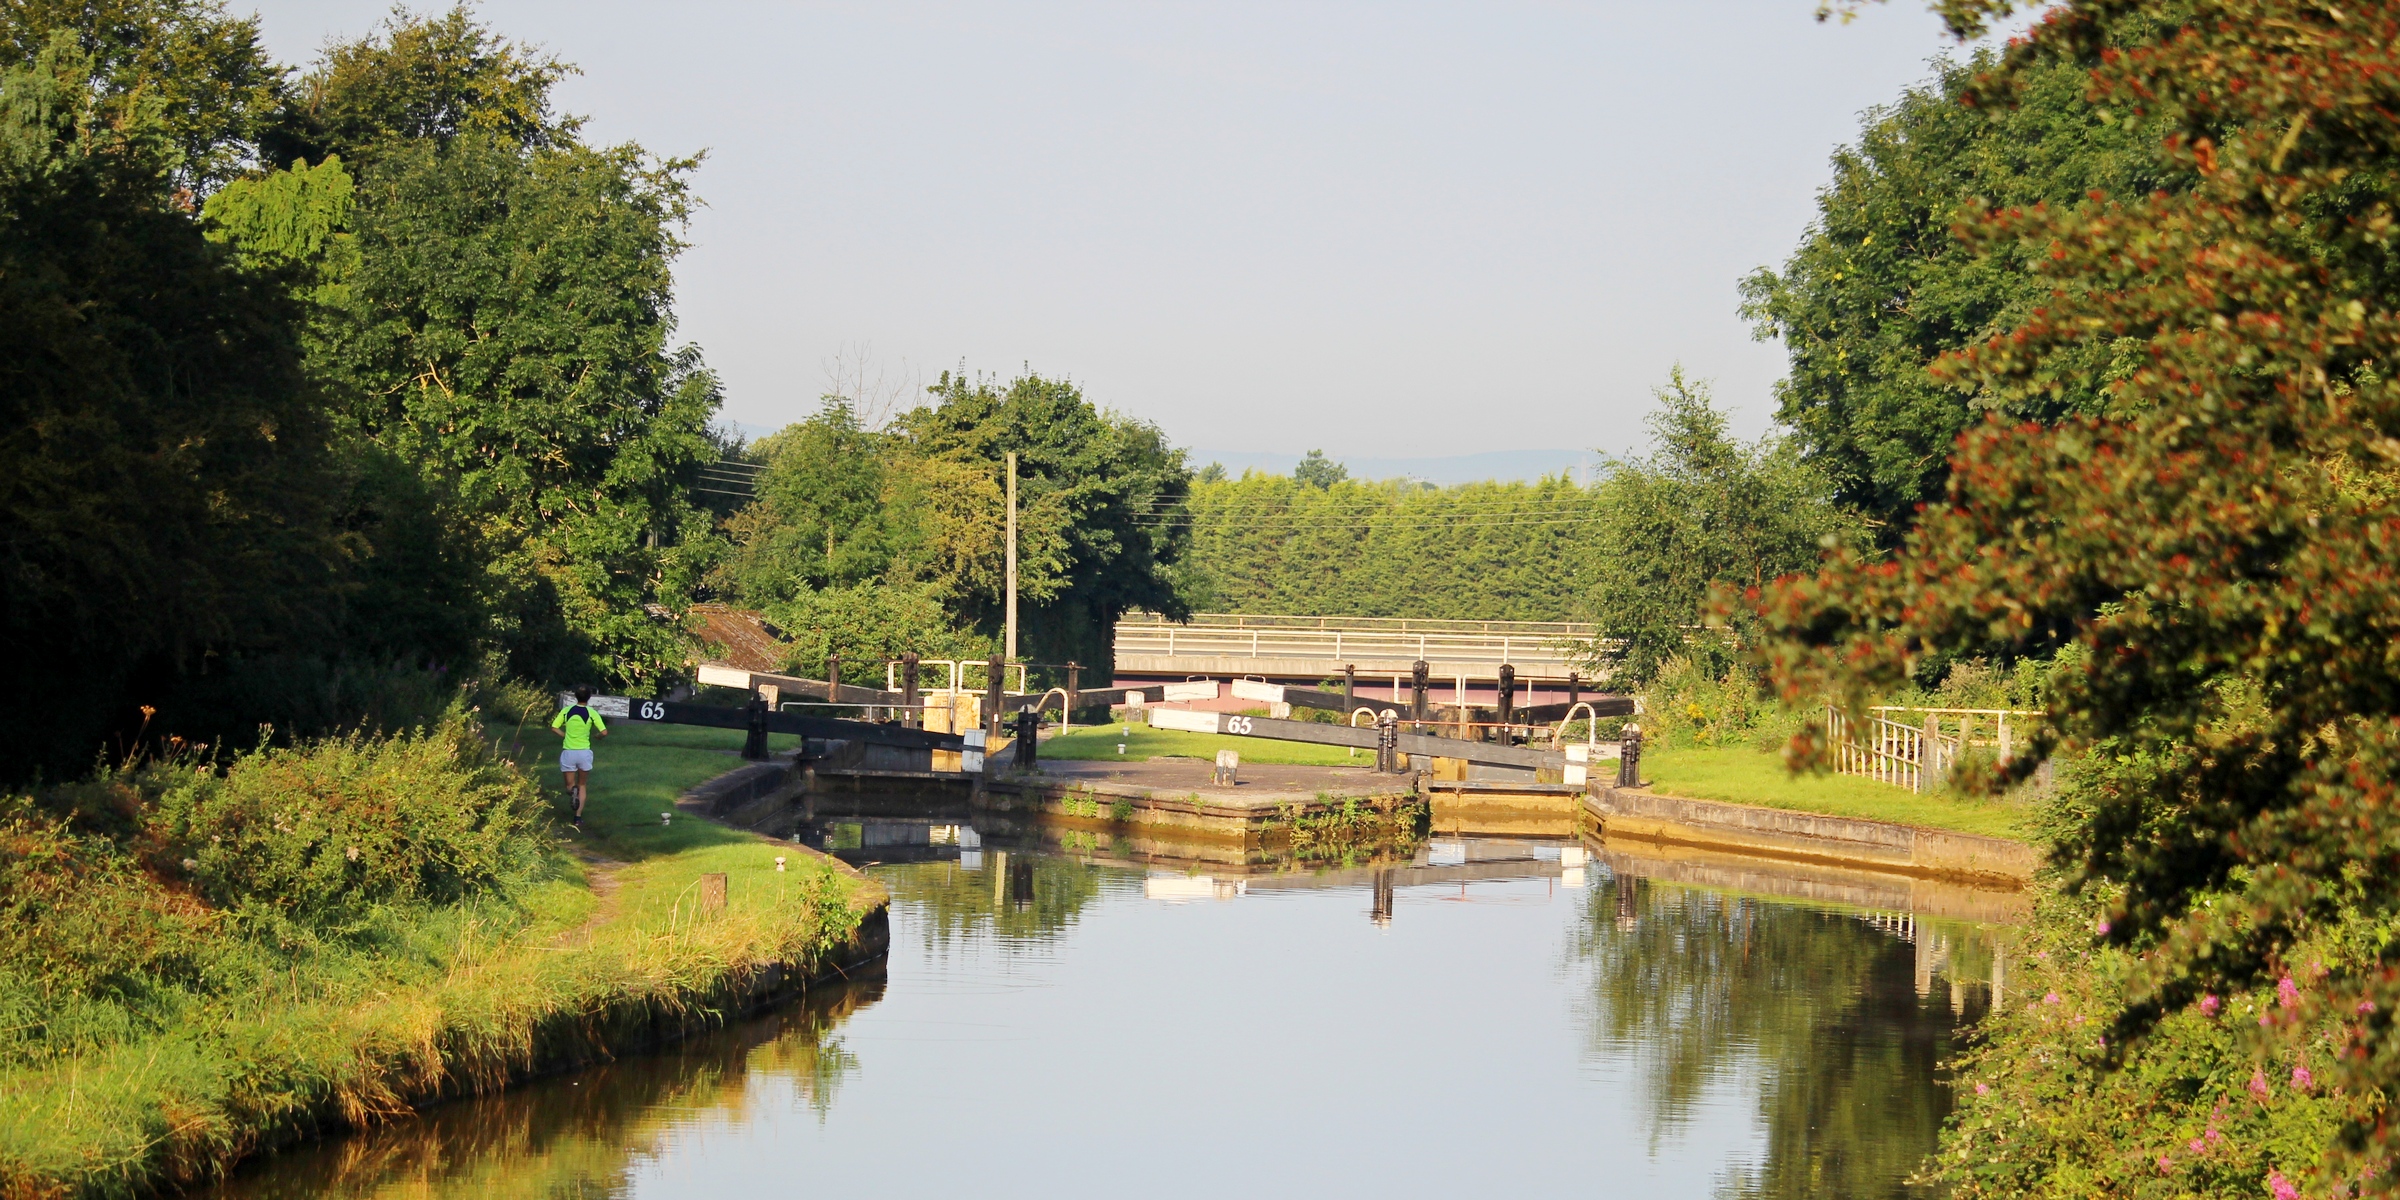
running, river, canal, pond, reflection, autumn, runner, garden, waterway, body of water, estate, harrier, trentandmerseycanal, sandbach, wheelockwharf, wheelock, hassallgreen, strider, fish pond